K/O Paper Products

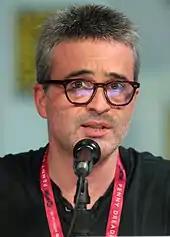
Orci's longtime writing partner Alex Kurtzman

Orci and Kurtzman began their writing collaboration on the television series "", after being hired by Sam Raimi. They were also involved in the sister-series to "Hercules", "". They sought to move to writing for a network-based television series, but found this difficult. After receiving a series of negative responses, they met with J. J. Abrams who was starting work on "Alias" at the time. The meeting went well, and resulted in them working on the series. They would go on to work together again on the Fox science fiction series "Fringe", where all three were listed as co-creators.